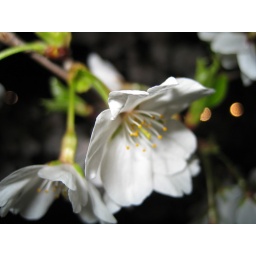
A farther away side shot of the white flower by the AMRs.